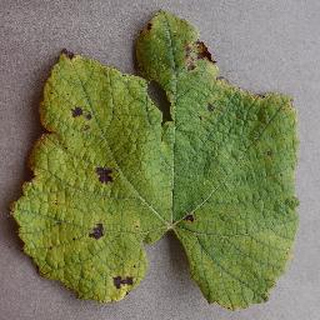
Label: grape_leaf_blight